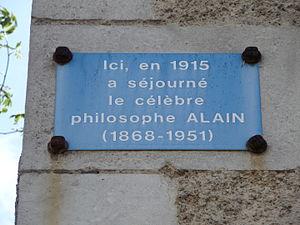
Séjour du philosophe alain sur la commune de Trondes en 1915
Trondes est une commune française située dans le département de Meurthe-et-Moselle en région Grand Est.